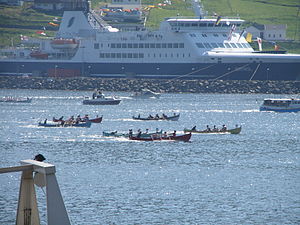
Tvøroyri / Turisme
Tvøroyri er en færøsk bygd på den nordlige side af Trongisvágsfjørður og Suðuroys næststørste bygd, der er center for Tvøroyrar kommuna, der også omfatter Froðba i øst, Trongisvágur i vest og Ørðavík i syd. 1. september 2008 boede der 1785 indbyggere i Tvøroyrar kommune; 1129 i Tvøroyri, 407 i Trongisvágur, 151 i Froðba, 60 i Øravíkarlíð og 38 í Ørðavík. Der er ingen udvidelsesmuligheder i bredden, derfor er al bebyggelse langs 3 langstrakte veje.